Rapid Engineer Deployable Heavy Operational Repair Squadron Engineers

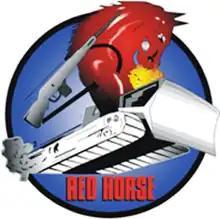
RED HORSE emblem

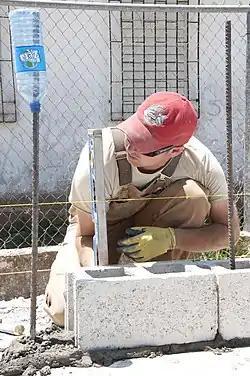
An airman with the 820th RED HORSE Squadron ensures a block is level at a high school construction site in Belize, 2014

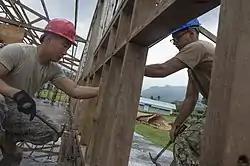
A RED HORSE airman (left) and a Seabee construct building frames at a primary school as part of a joint military construction team supporting Pacific Partnership 2015

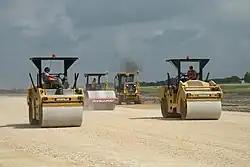
Heavy equipment operators from the 820th RED HORSE Squadron operate vibratory rollers to compact material under the runway at Seguin Auxiliary Airfield, Joint Base San Antonio, Texas, 2014

Rapid Engineer Deployable Heavy Operational Repair Squadron Engineer (RED HORSE) squadrons are the United States Air Force's heavy-construction units. Their combat engineering capabilities are similar to those of the U.S. Navy Seabees and U.S. Army heavy-construction organizations.